Phoebe Bridgers

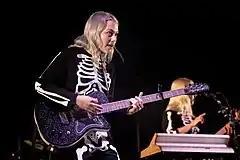
Bridgers performing at the 2021 Shaky Knees Music Festival

Bridgers garnered four nominations at the 63rd Annual Grammy Awards for Best New Artist, Best Rock Performance, Best Rock Song and Best Alternative Music Album. In December 2020, she released a music video for the song "Savior Complex", directed by Phoebe Waller-Bridge and starring Paul Mescal. That same month Bridgers also featured on Kid Cudi's track "Lovin Me", on his album "" (2020), and sang backing vocals on two songs by Charlie Hickey.